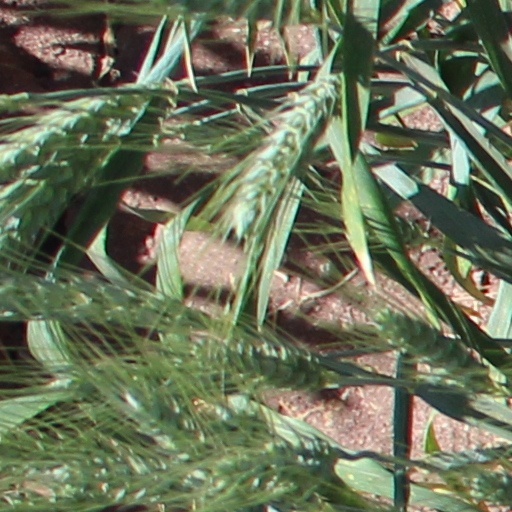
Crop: wheat